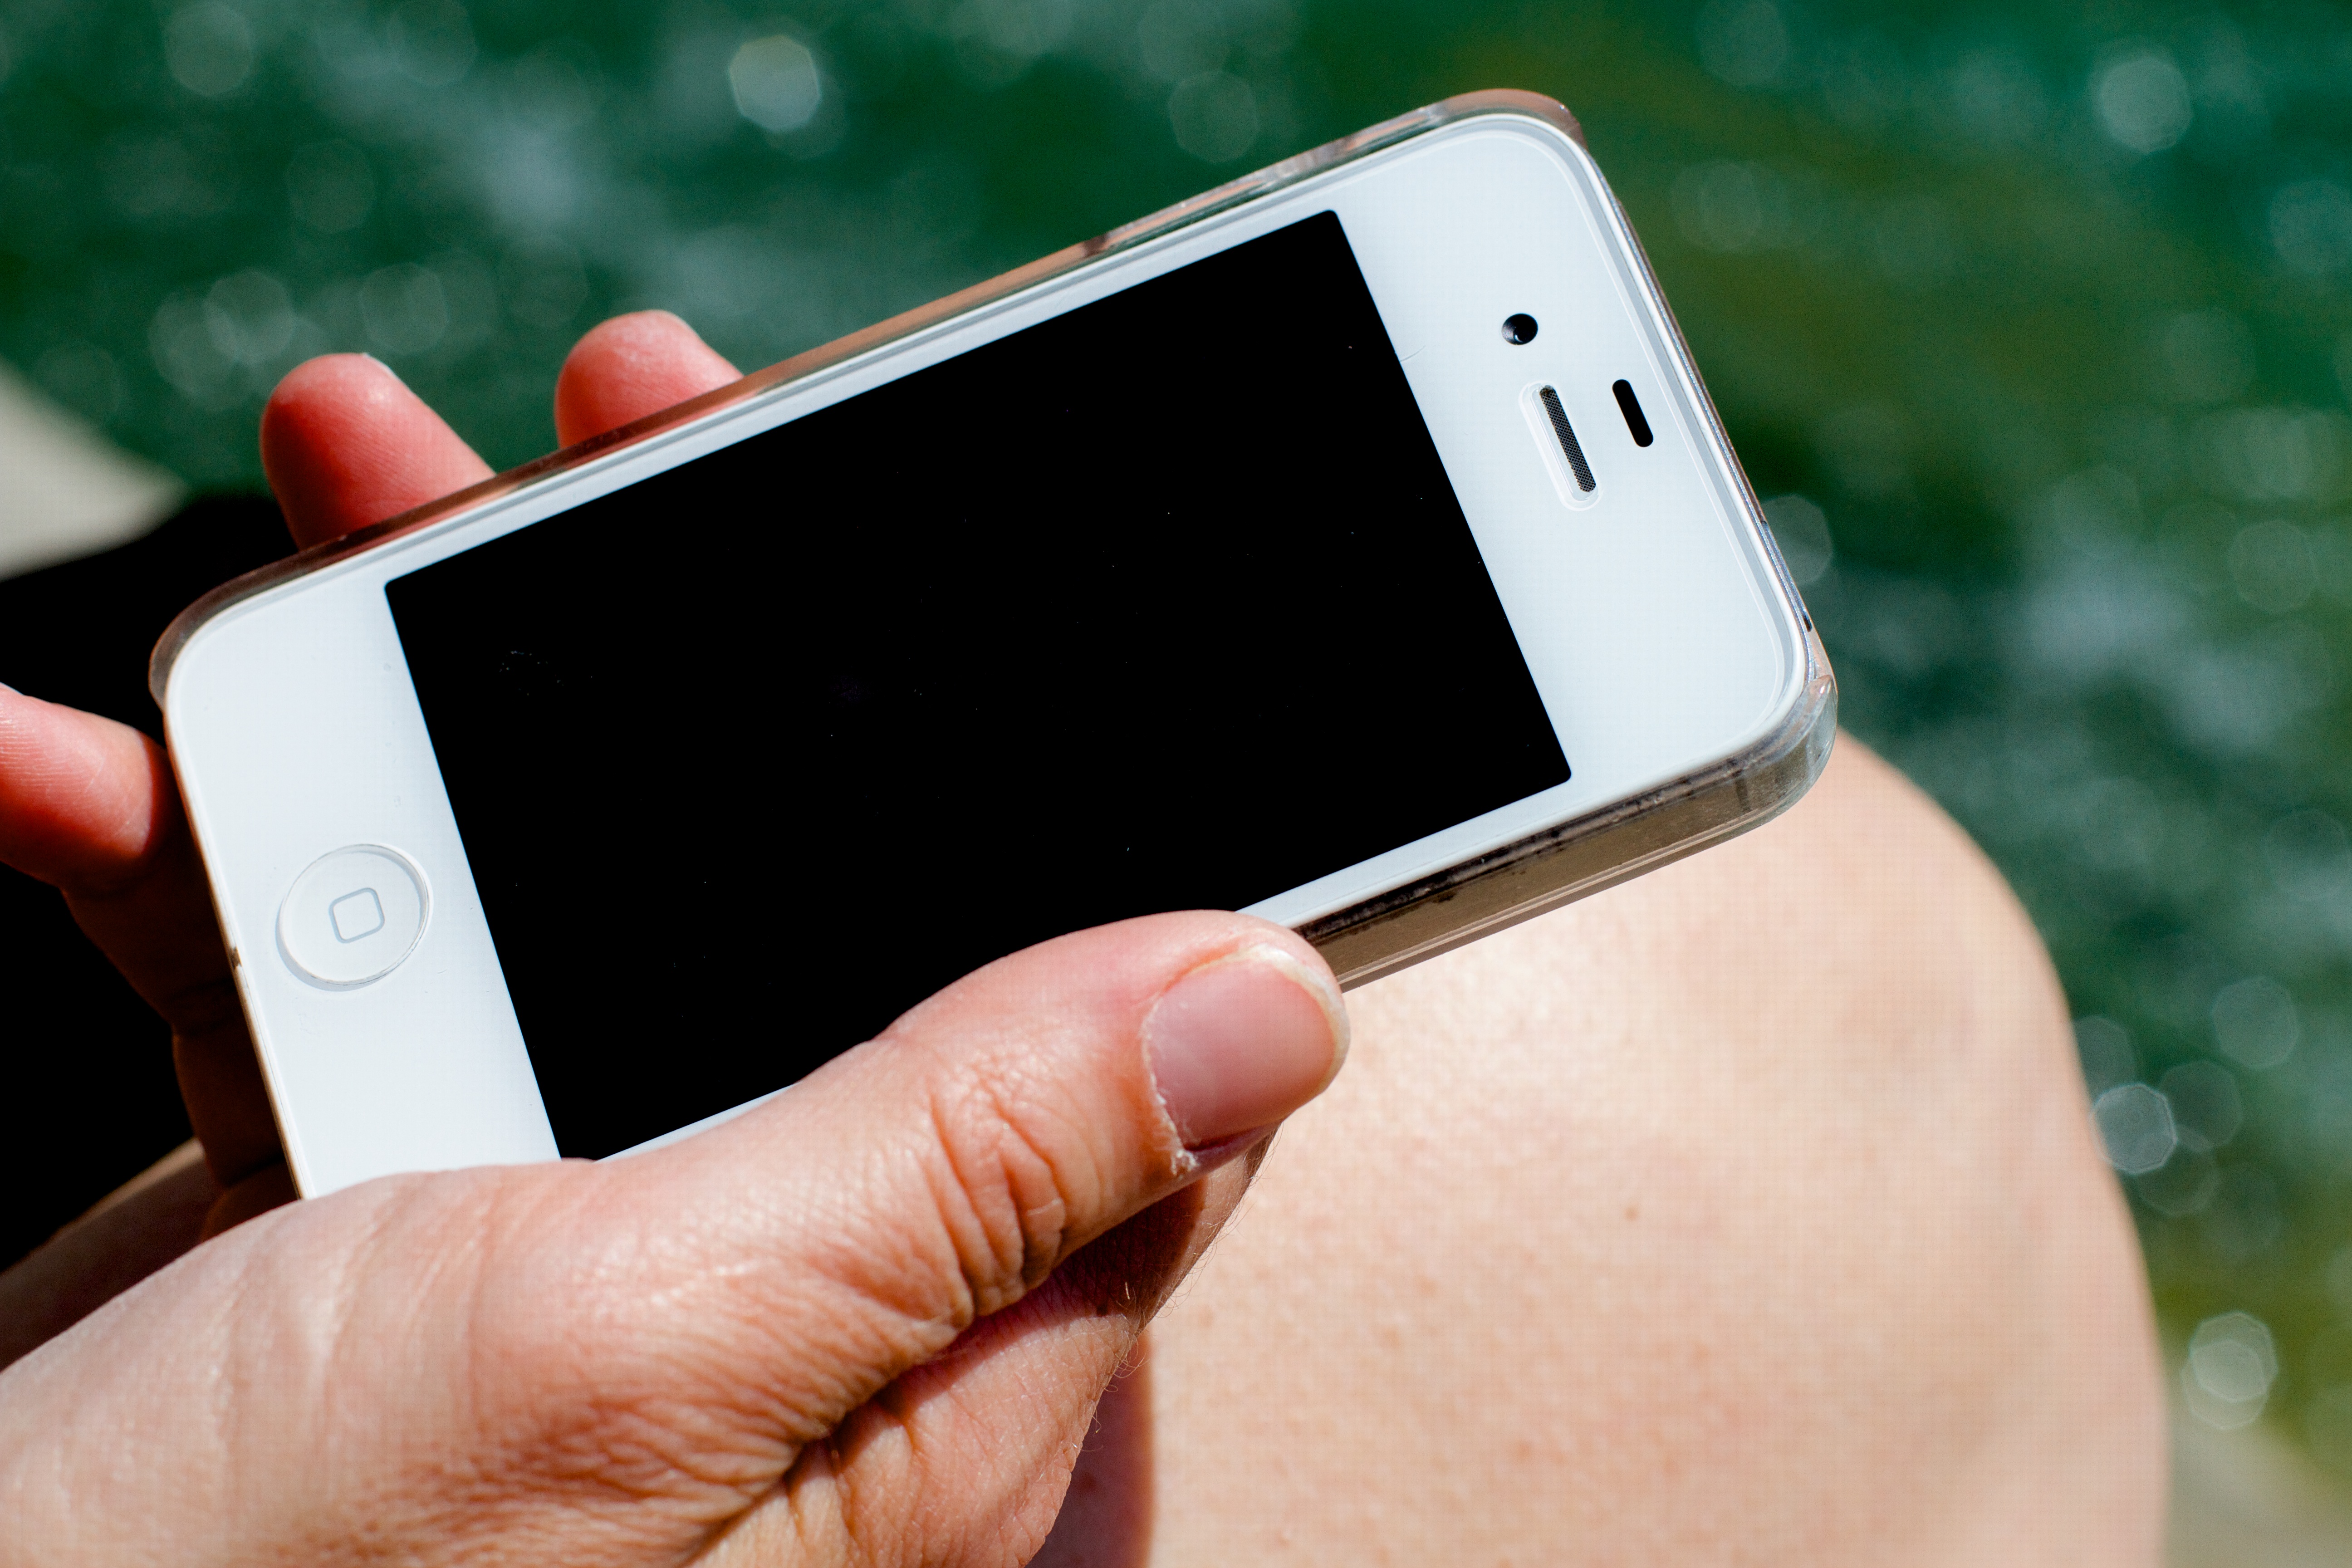
smartphone, hand, technology, telephone, gadget, mobile phone, electronic device, portable communications device, communication device